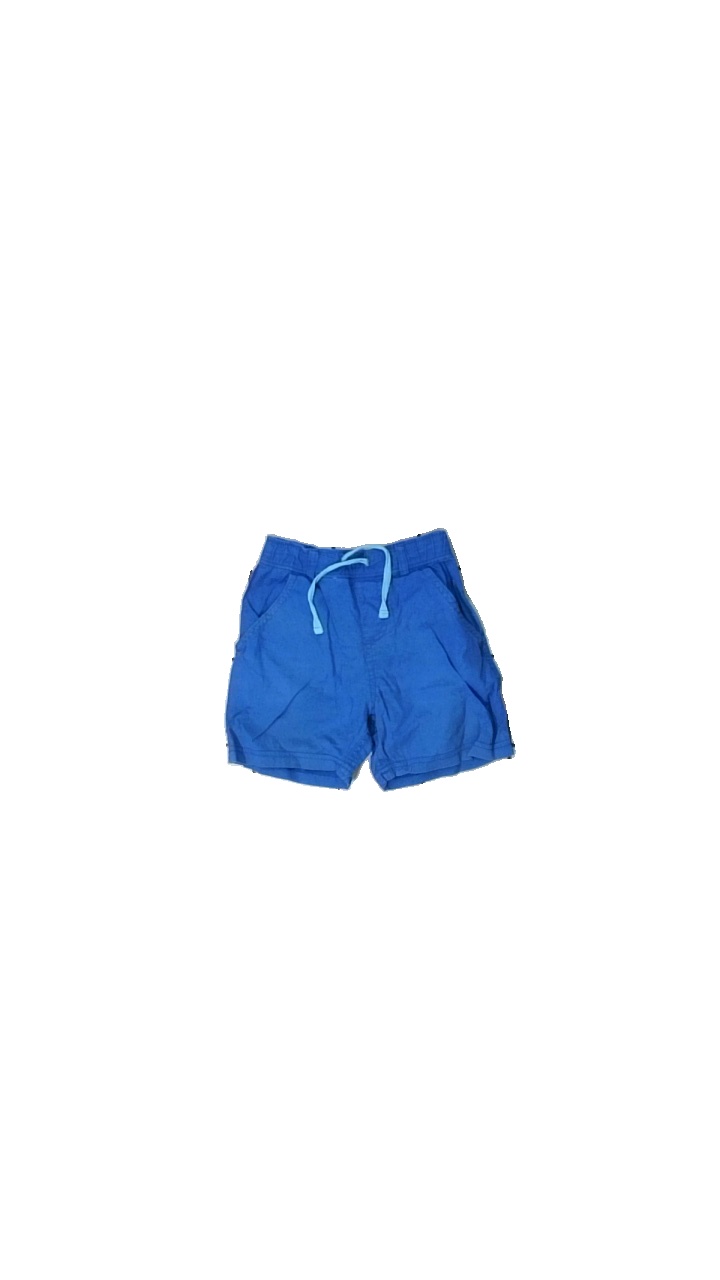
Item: Shorts (Children)
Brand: Lupilu
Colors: Blue
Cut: Regular
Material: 100% cotton
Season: All
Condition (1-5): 3
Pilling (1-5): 4
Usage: Export
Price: <50